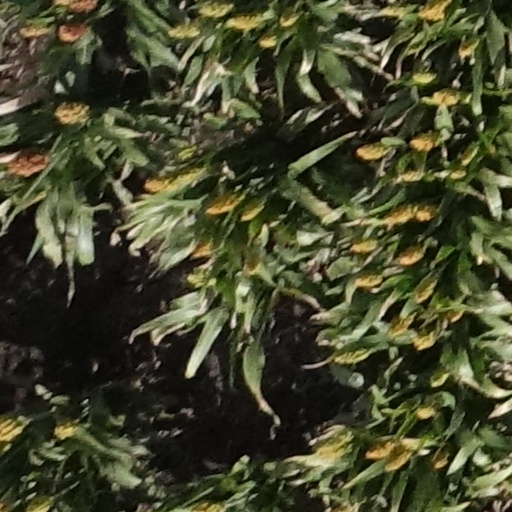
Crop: sorghum